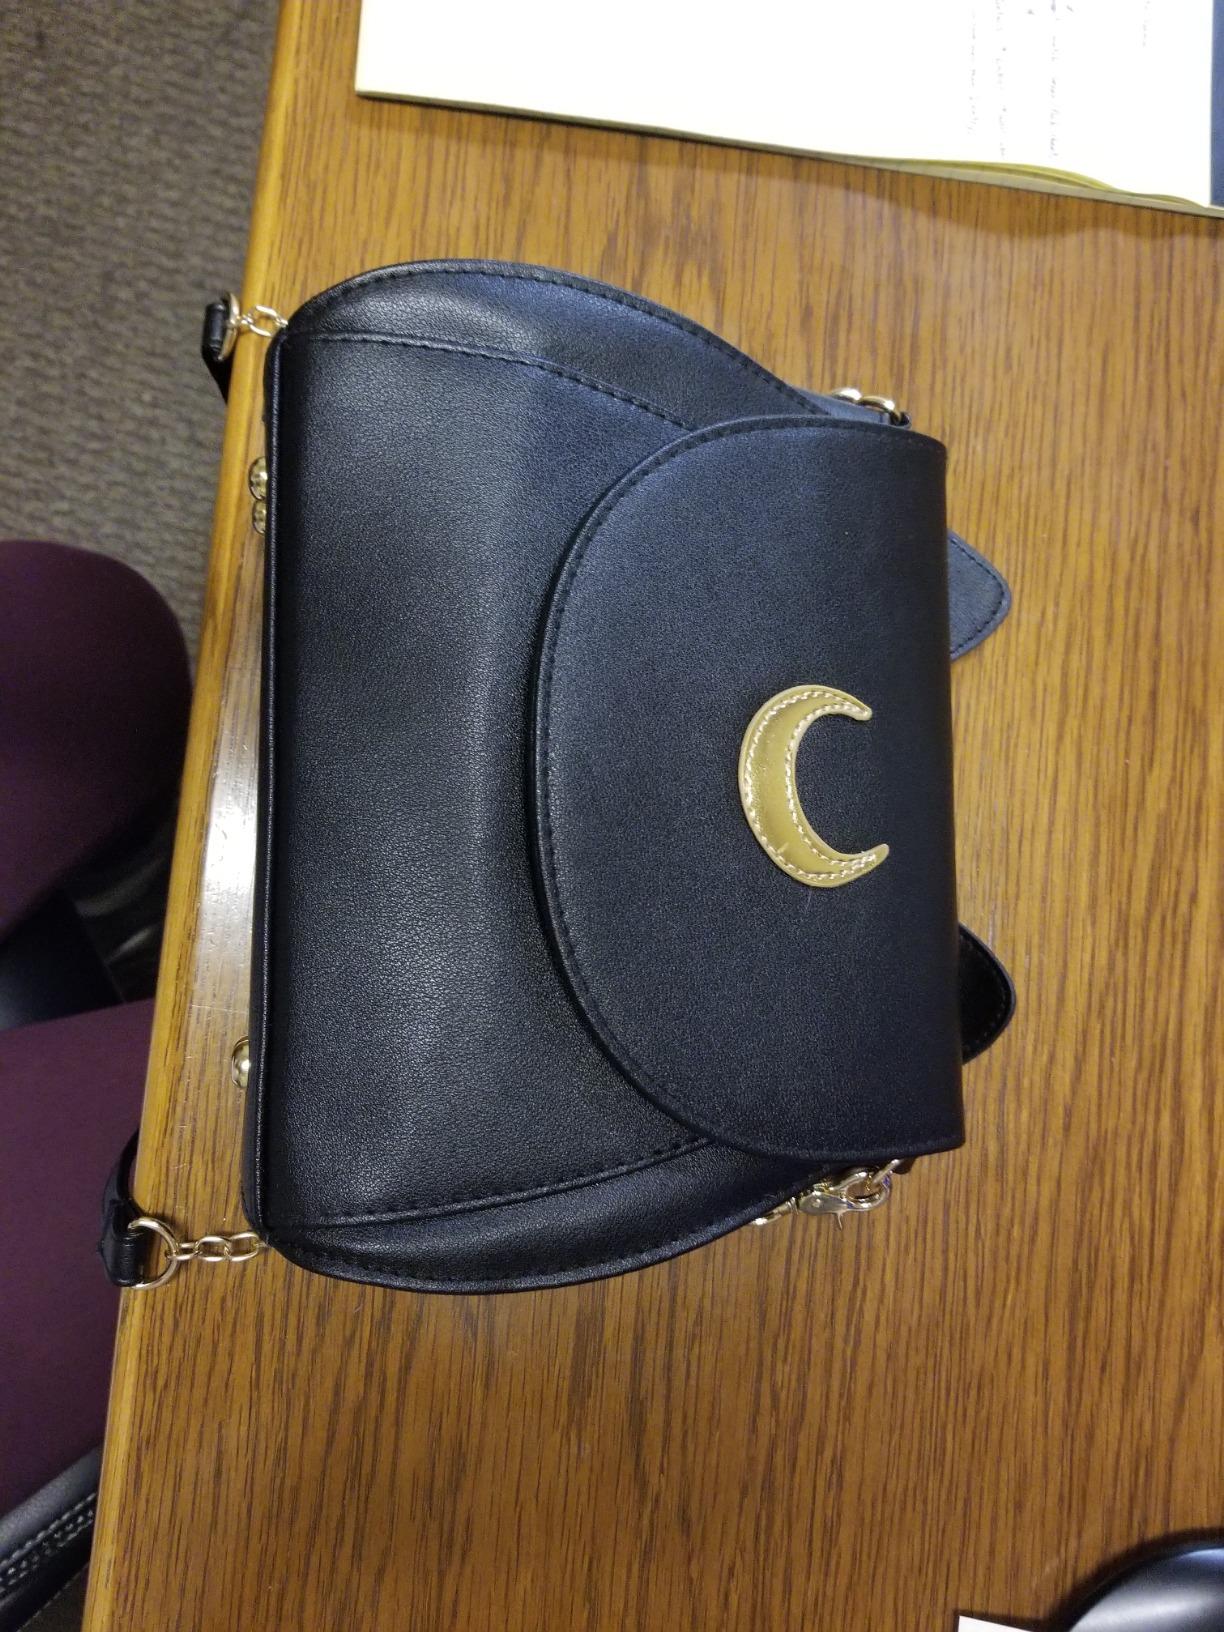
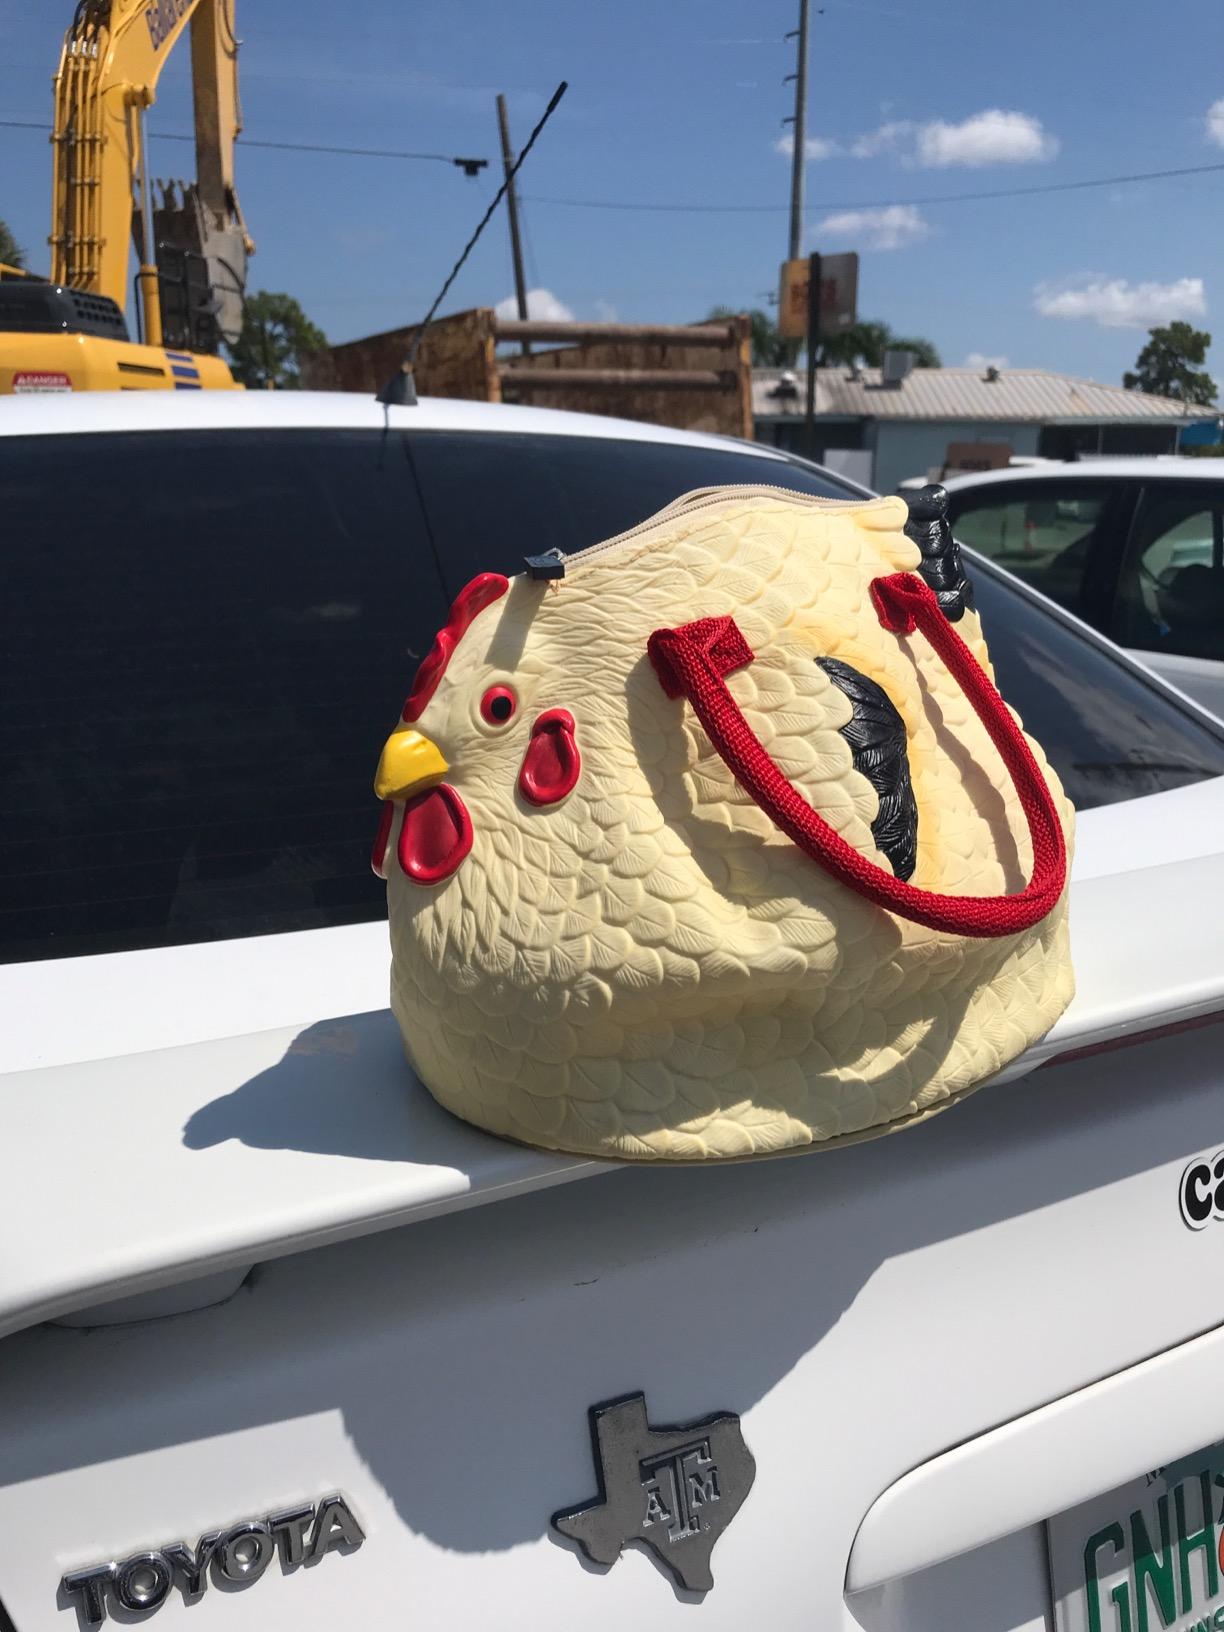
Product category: accessories_handbag
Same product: no